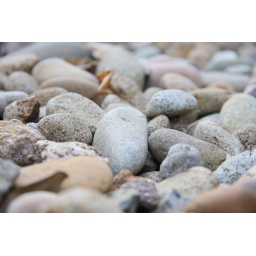
The rock bed in our backyard.